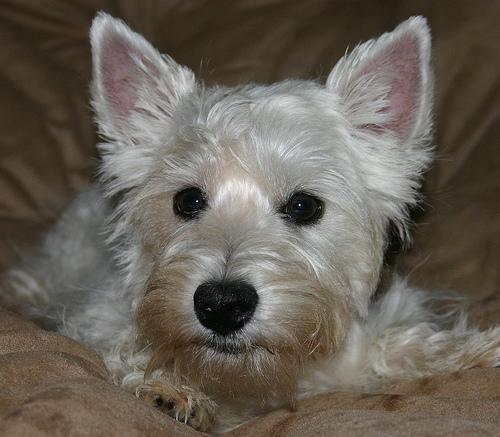
West_Highland_white_terrier